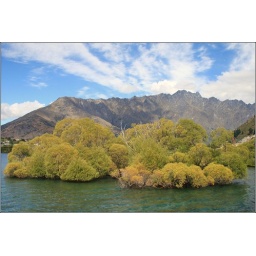
trees in water